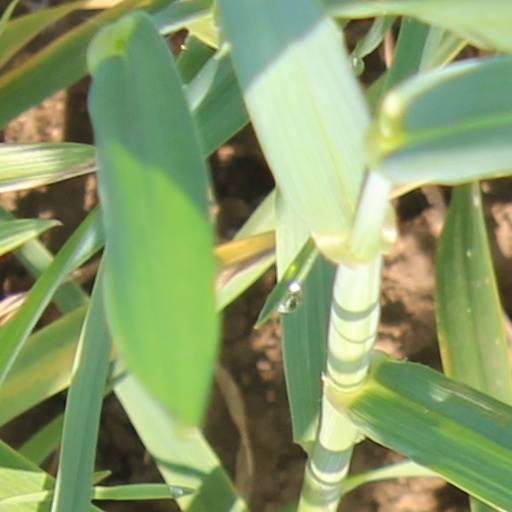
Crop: wheat